Monotaxis grandoculis

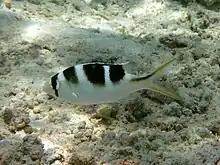
juvenile

"Monotaxis grandoculis" has a wide Indo-Pacific distribution, from the Red Sea and the coast of eastern Africa to as far south as South Africa, across the Indian Ocean, although it is absent from the Persian Gulf. In the Pacific Ocean it extends as far east as the Hawaiian Islands, north to southern Japan and south to Australia. In Australia it is found at Christmas Island and the Cocos (Keeling) Islands and from Ningaloo Reef, Rowley Shoals and Scott Reef off Western Australia north to northeast of Evans Shoal in the Timor Sea and from the northern Great Barrier Reef south to Seal Rocks, New South Wales, with juveniles reaching as far south as Sydney. This fish lives close to reefs in sand and rubble areas at depths between .